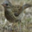
Label: bird